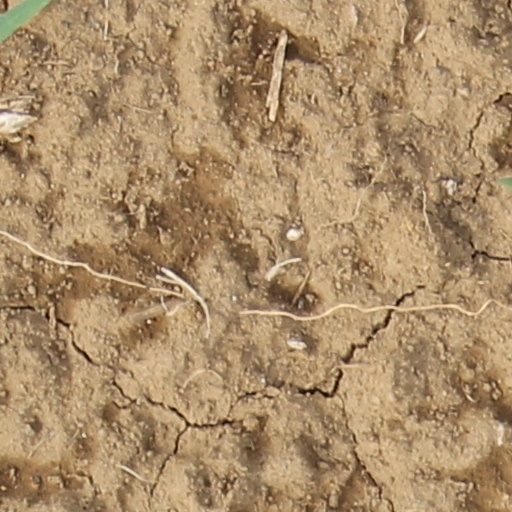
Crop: wheat